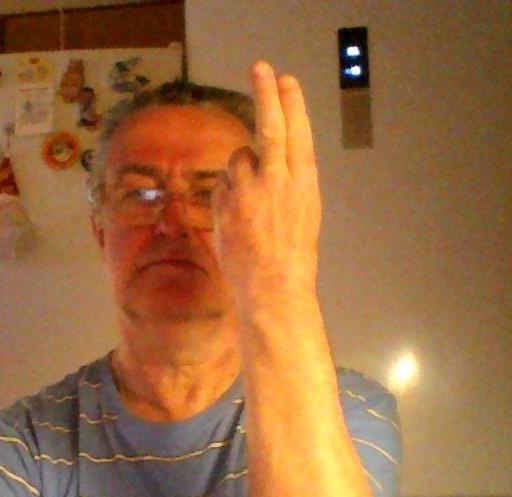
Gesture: two_up_inverted